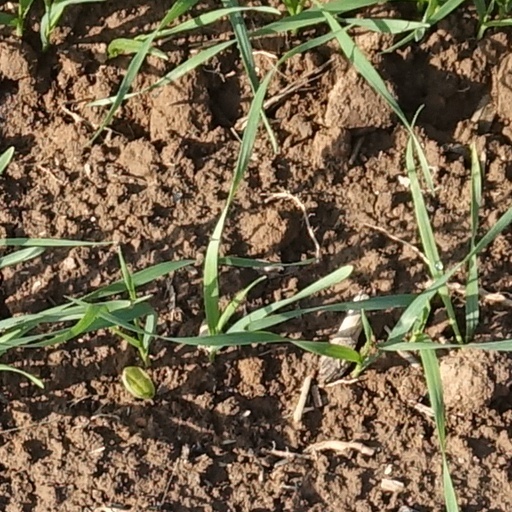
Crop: wheat